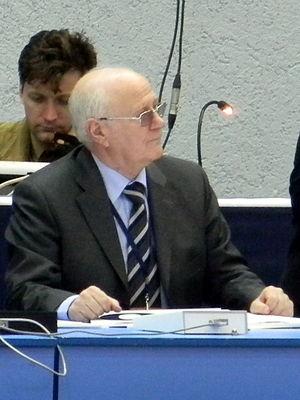
Evgueni Iakovlevitch Gomelski, né le 26 décembre 1938, à Leningrad, en RSFS de Russie, est un entraîneur soviétique et russe de basket-ball de la deuxième moitié du XXᵉ siècle.